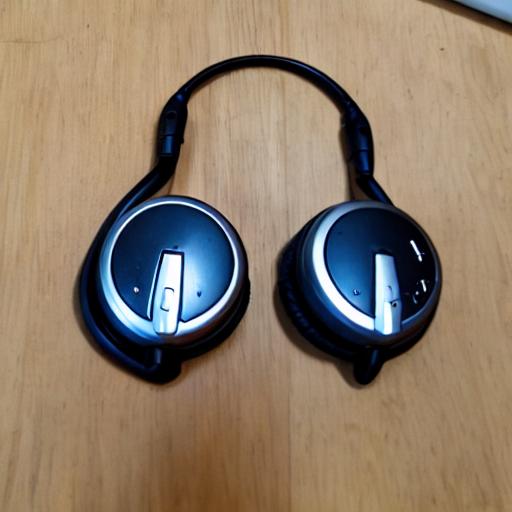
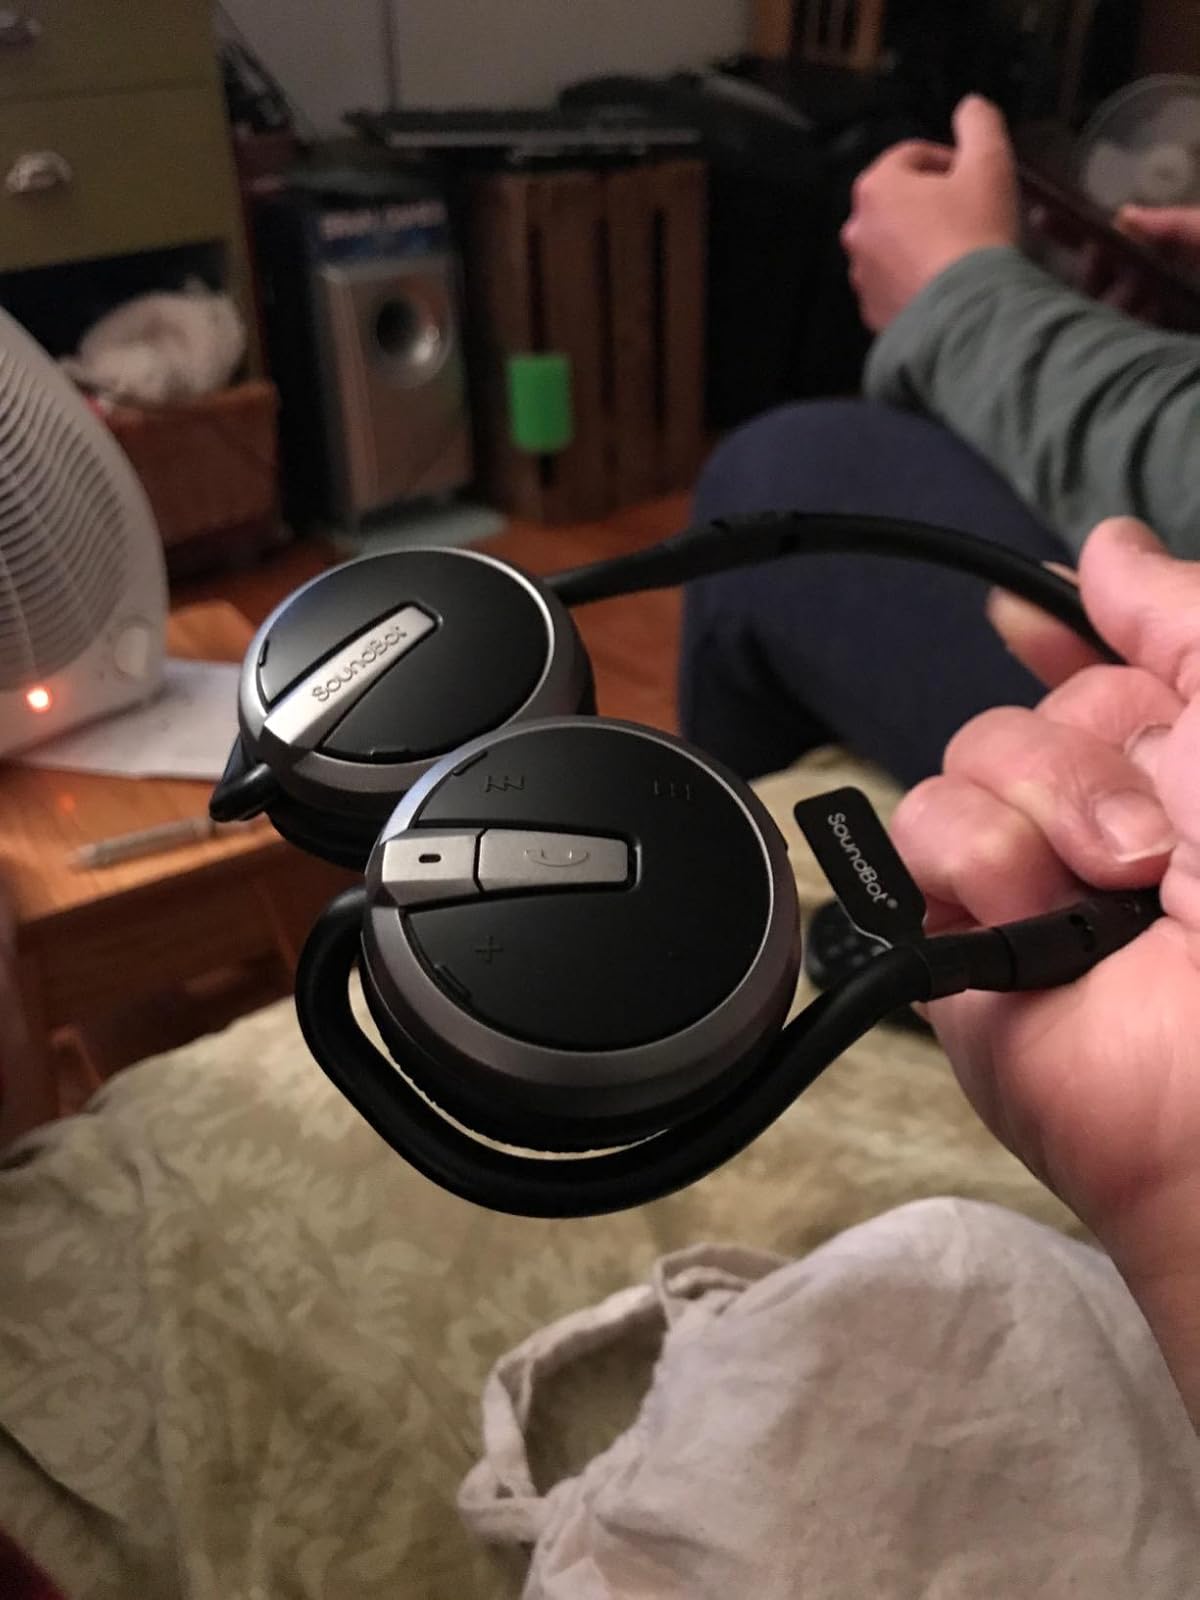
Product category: headphones
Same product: no